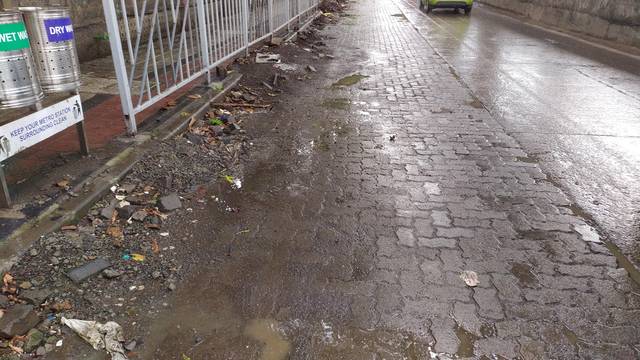
Region: India
Coordinates: 19.237, 72.863